Slavery in Canada

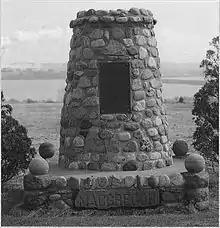
Monument to abolitionist James Drummond MacGregor – helped free Black Nova Scotian slaves

By 1790, the abolition movement was gaining credence in Canada and the ill intent of slavery was evidenced by an incident involving a slave woman being violently abused by her slave owner on her way to being sold in the United States. In 1793, Chloe Cooley, in an act of defiance yelled out screams of resistance. The abuse committed by her slave owner and her violent resistance was witnessed by Peter Martin and William Grisely. Peter Martin, a former slave, brought the incident to the attention of Lieutenant Governor John Graves Simcoe. Under the auspices of Simcoe, the "Act Against Slavery" of 1793 was legislated. The elected members of the executive council, many of whom were merchants or farmers who depended on slave labour, saw no need for emancipation. Attorney-General John White later wrote that there was "much opposition but little argument" to his measure. Finally the Assembly passed the "Act Against Slavery" that legislated the gradual abolition of slavery: no slaves could be imported; slaves already in the province would remain enslaved until death, no new slaves could be brought into Upper Canada, and children born to female slaves would be slaves but must be freed at age 25. To discourage manumission, the Act required the master to provide security that the former slave would not become a public charge. The compromise "Act Against Slavery" stands as the only attempt by any Ontario legislature to act against slavery. This legal rule ensured the eventual end of slavery in Upper Canada, although as it diminished the sale value of slaves within the province it also resulted in slaves being sold to the United States. In 1798 there was an attempt by lobby groups to rectify the legislation and import more slaves. Slaves discovered they could gain freedom by escaping to Ohio and Michigan in the United States.